Polish irredentism

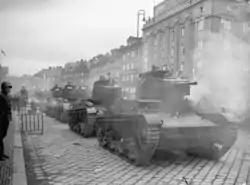
Polish Army entering Český Těšín (Czeski Cieszyn) in 1938

In 1938, Poland took advantage of increasing Nazi German irredentism on Czechoslovakia, and had annexed Trans-Olza into Polish territory. The annexation of Trans-Olza was justified by Poland to protect its Polish minority, but was strongly criticized in Czechoslovakia as a sign of ongoing Polish irredentism. With tensions on the rise, Polish irredentist movement grew stronger. Yet, it was halted in 1939 following a joint invasion of Poland by Nazi Germany and Soviet Union. Minorities like Ukrainians, Lithuanians, Germans had utilised the opportunity to demand secession from Poland, which let to frequent ethnic conflicts between Poles and minorities. These conflicts further intensified the growth of Polish irredentism and resulted in numerous massacres throughout the World War II in order to restore Polish border territory. Both the Germans and Soviets used the ethnic cards to play fool with hope of weakening irredentism among Poles and to ensure Poland could not resurge. Eventually, with Poland completely destroyed following the end of World War II, Soviet Union acquired entire of Kresy region and drew Polish border to Kresy Zachodnie as part of Recovered Territories.